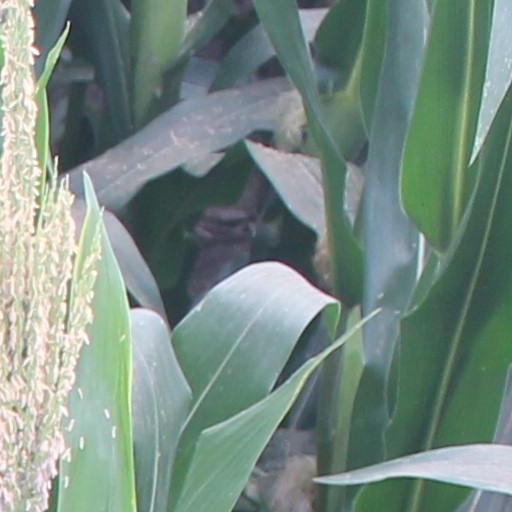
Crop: maize; corn